Area C

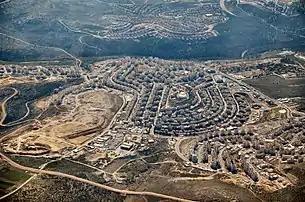
Modi'in Illit

Area C is the fully Israeli-controlled territory in the West Bank, defined as the whole area outside the Palestinian enclaves (Areas A and B). Area C constitutes about 61 percent of the West Bank territory, containing most Israeli settlements other than those in East Jerusalem, and more than 99% of the area is off limits or heavily restricted for Palestinians. The area was committed in 1995 under the Oslo II Accord to be "gradually transferred to Palestinian jurisdiction" (with an option for land swaps under a final agreement), but such transfer did not happen. The area is richly endowed with natural resources.